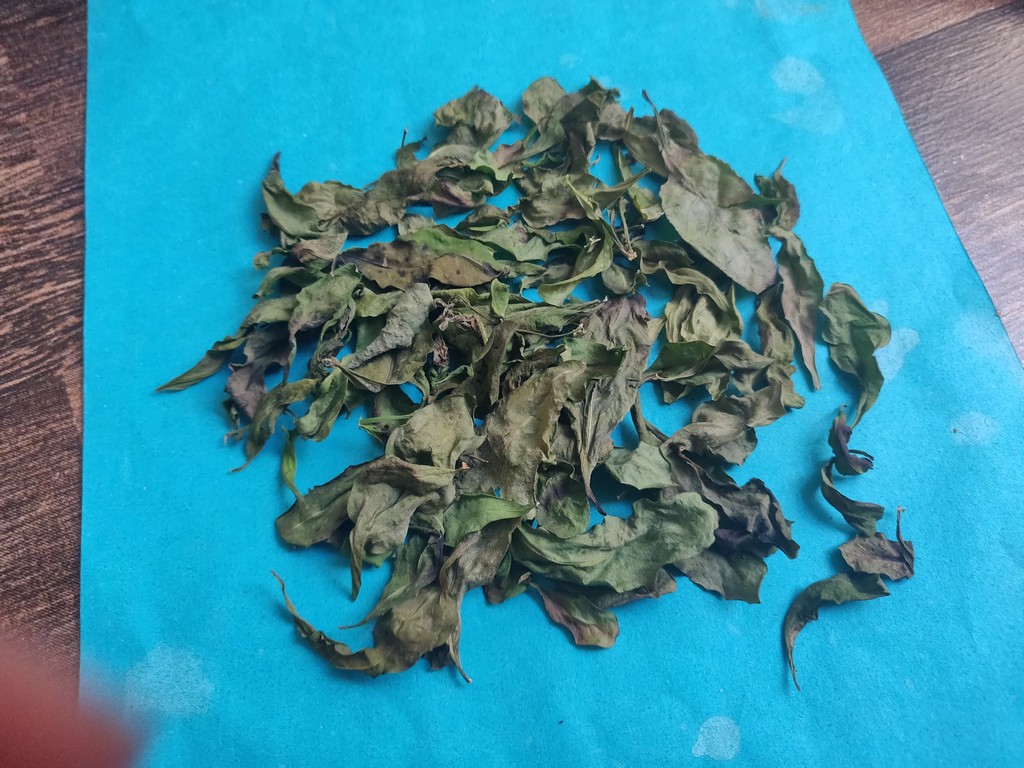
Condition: Dried
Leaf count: multiple
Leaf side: unknown